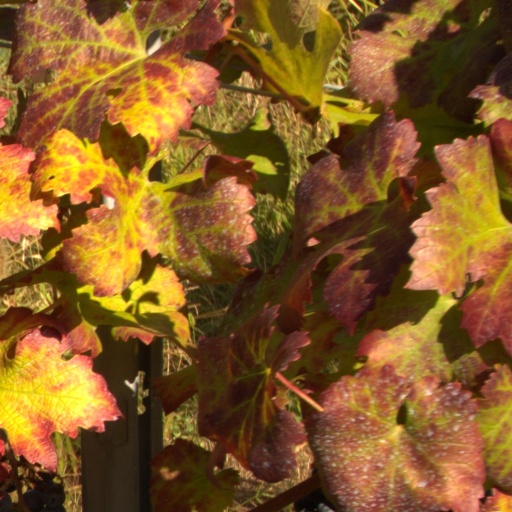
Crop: grape